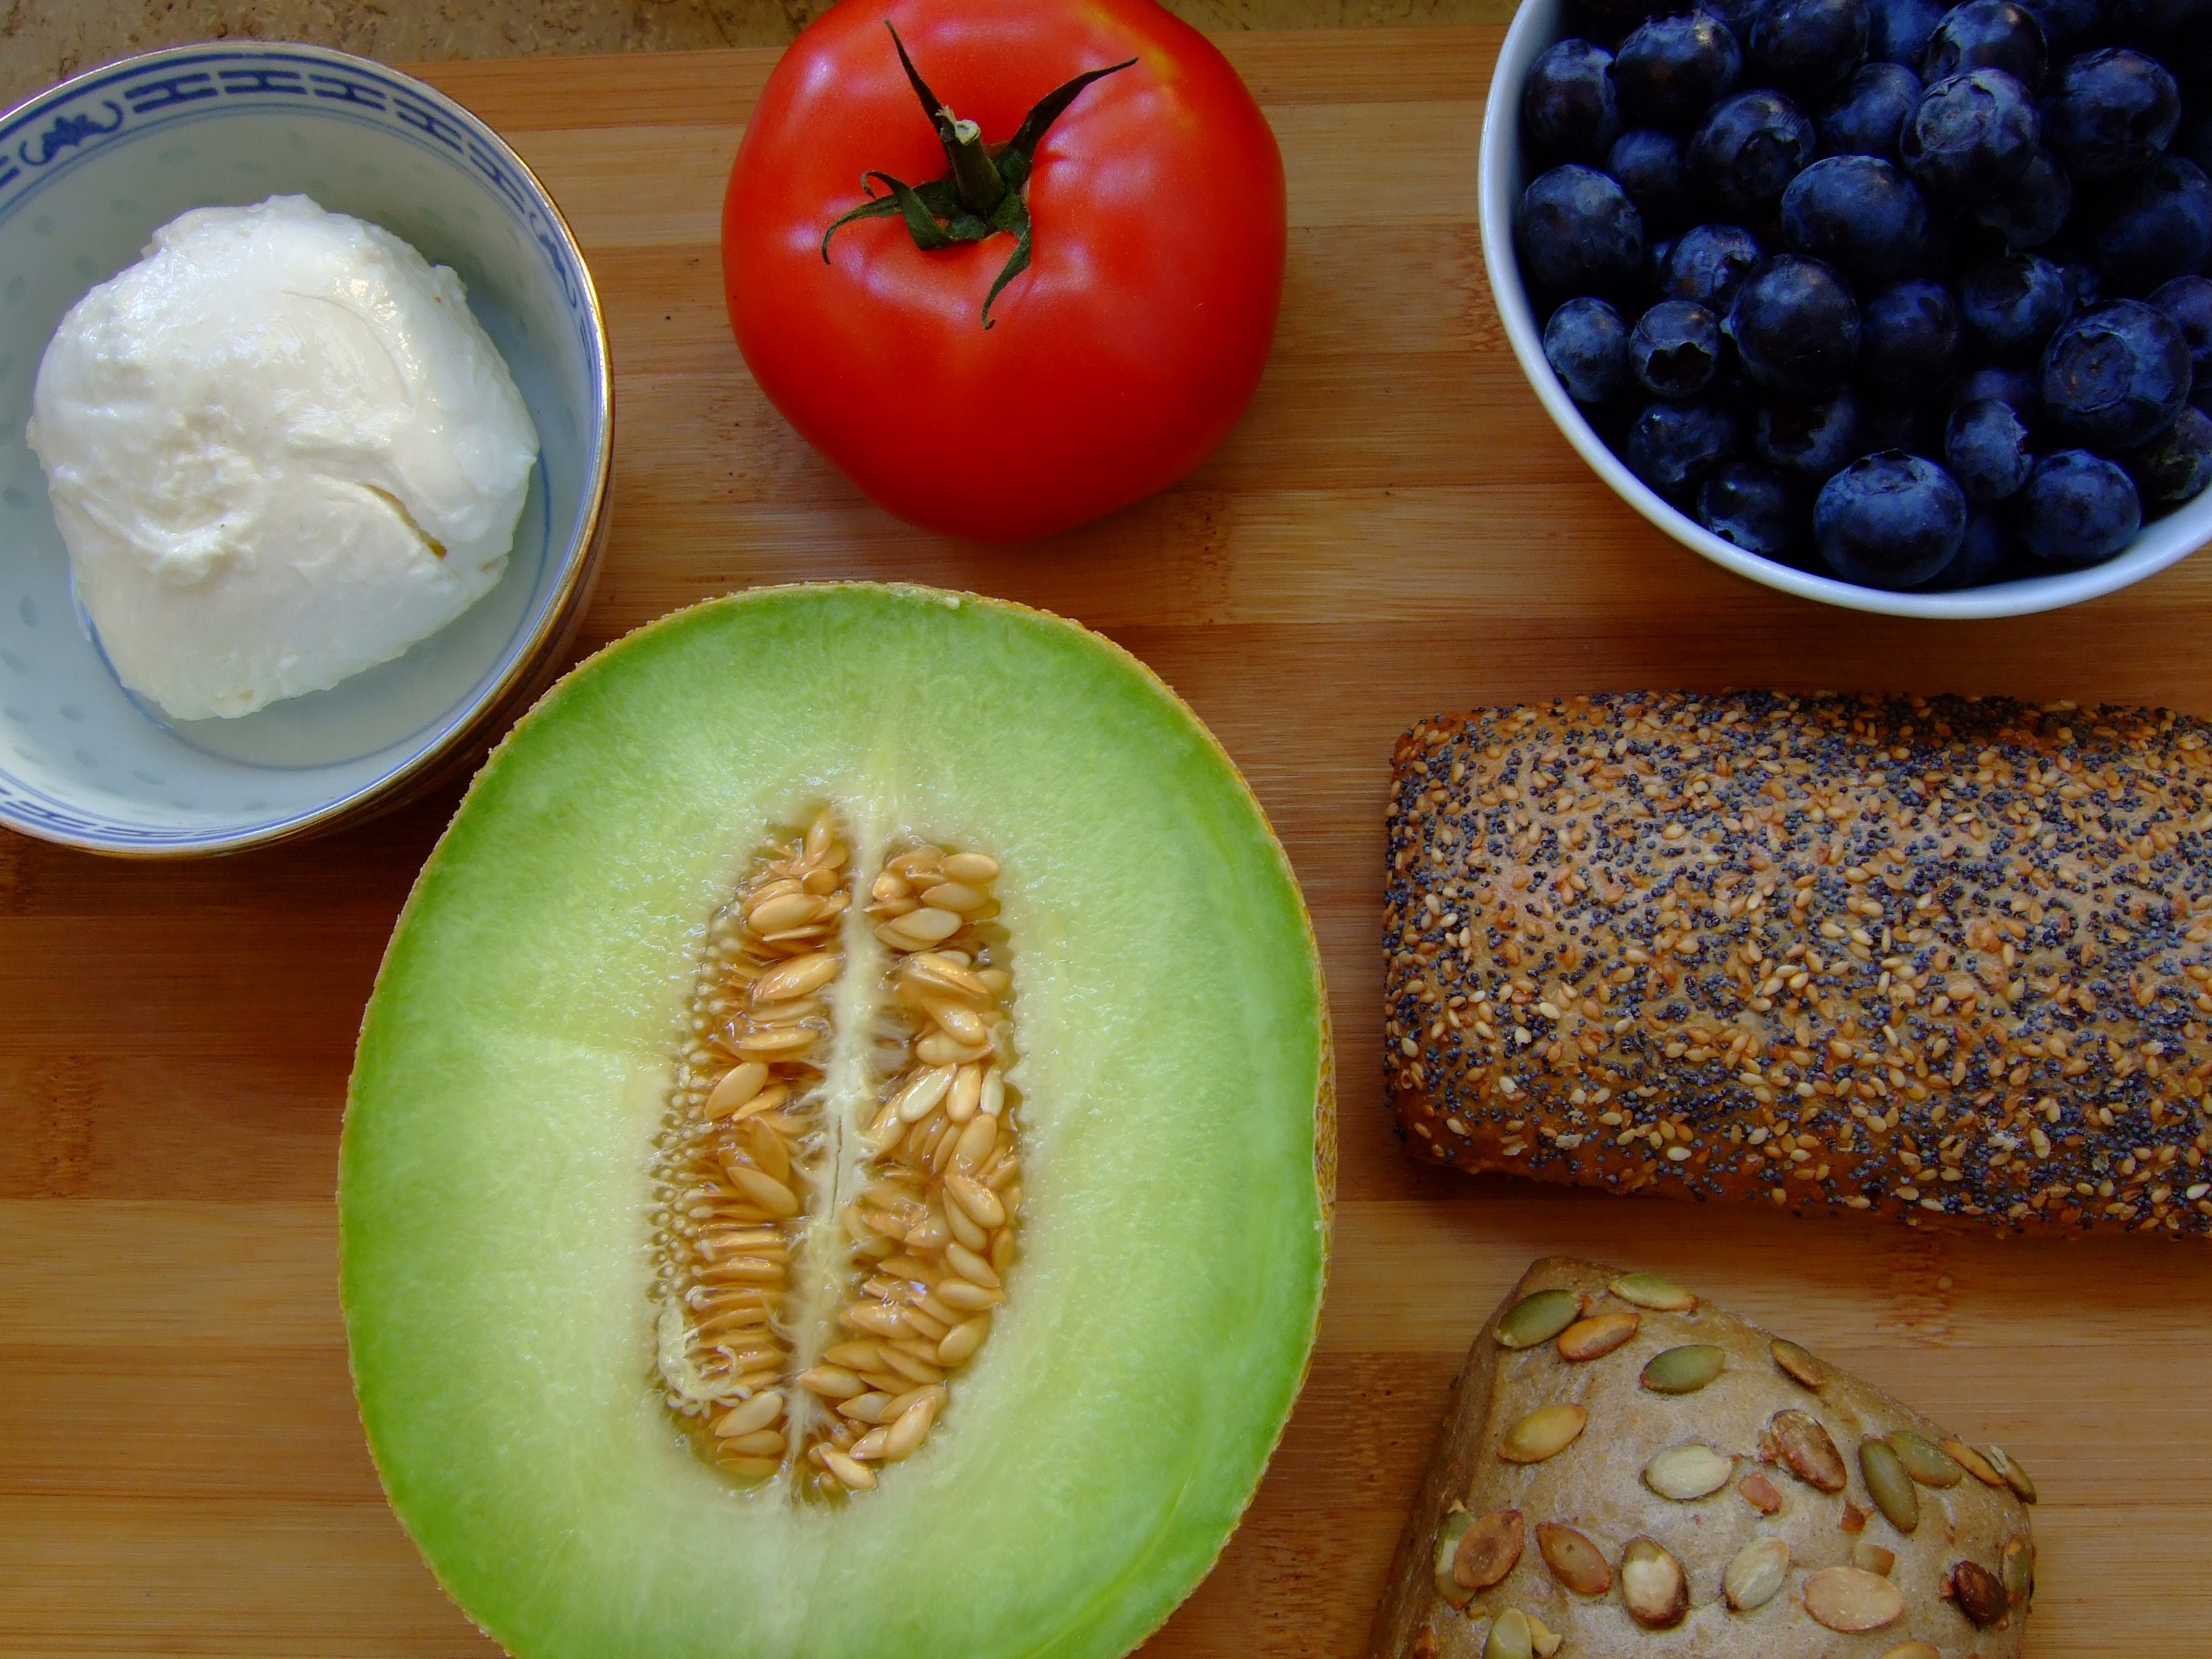
fruit, melon, vegetarian food, food, dish, superfood, vegetable, breakfast